Dumbo the Flying Elephant

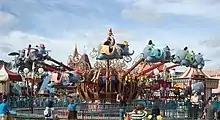
Dumbo the Flying Elephant at Magic Kingdom, before the new Fantasyland expansion

The original design of the attraction had 10 ride vehicles which were intended to represent not the "one and only" Dumbo, but the alcohol-induced "pink elephants" scene from the film. The installation at Disneyland was manufactured by Arrow Development.